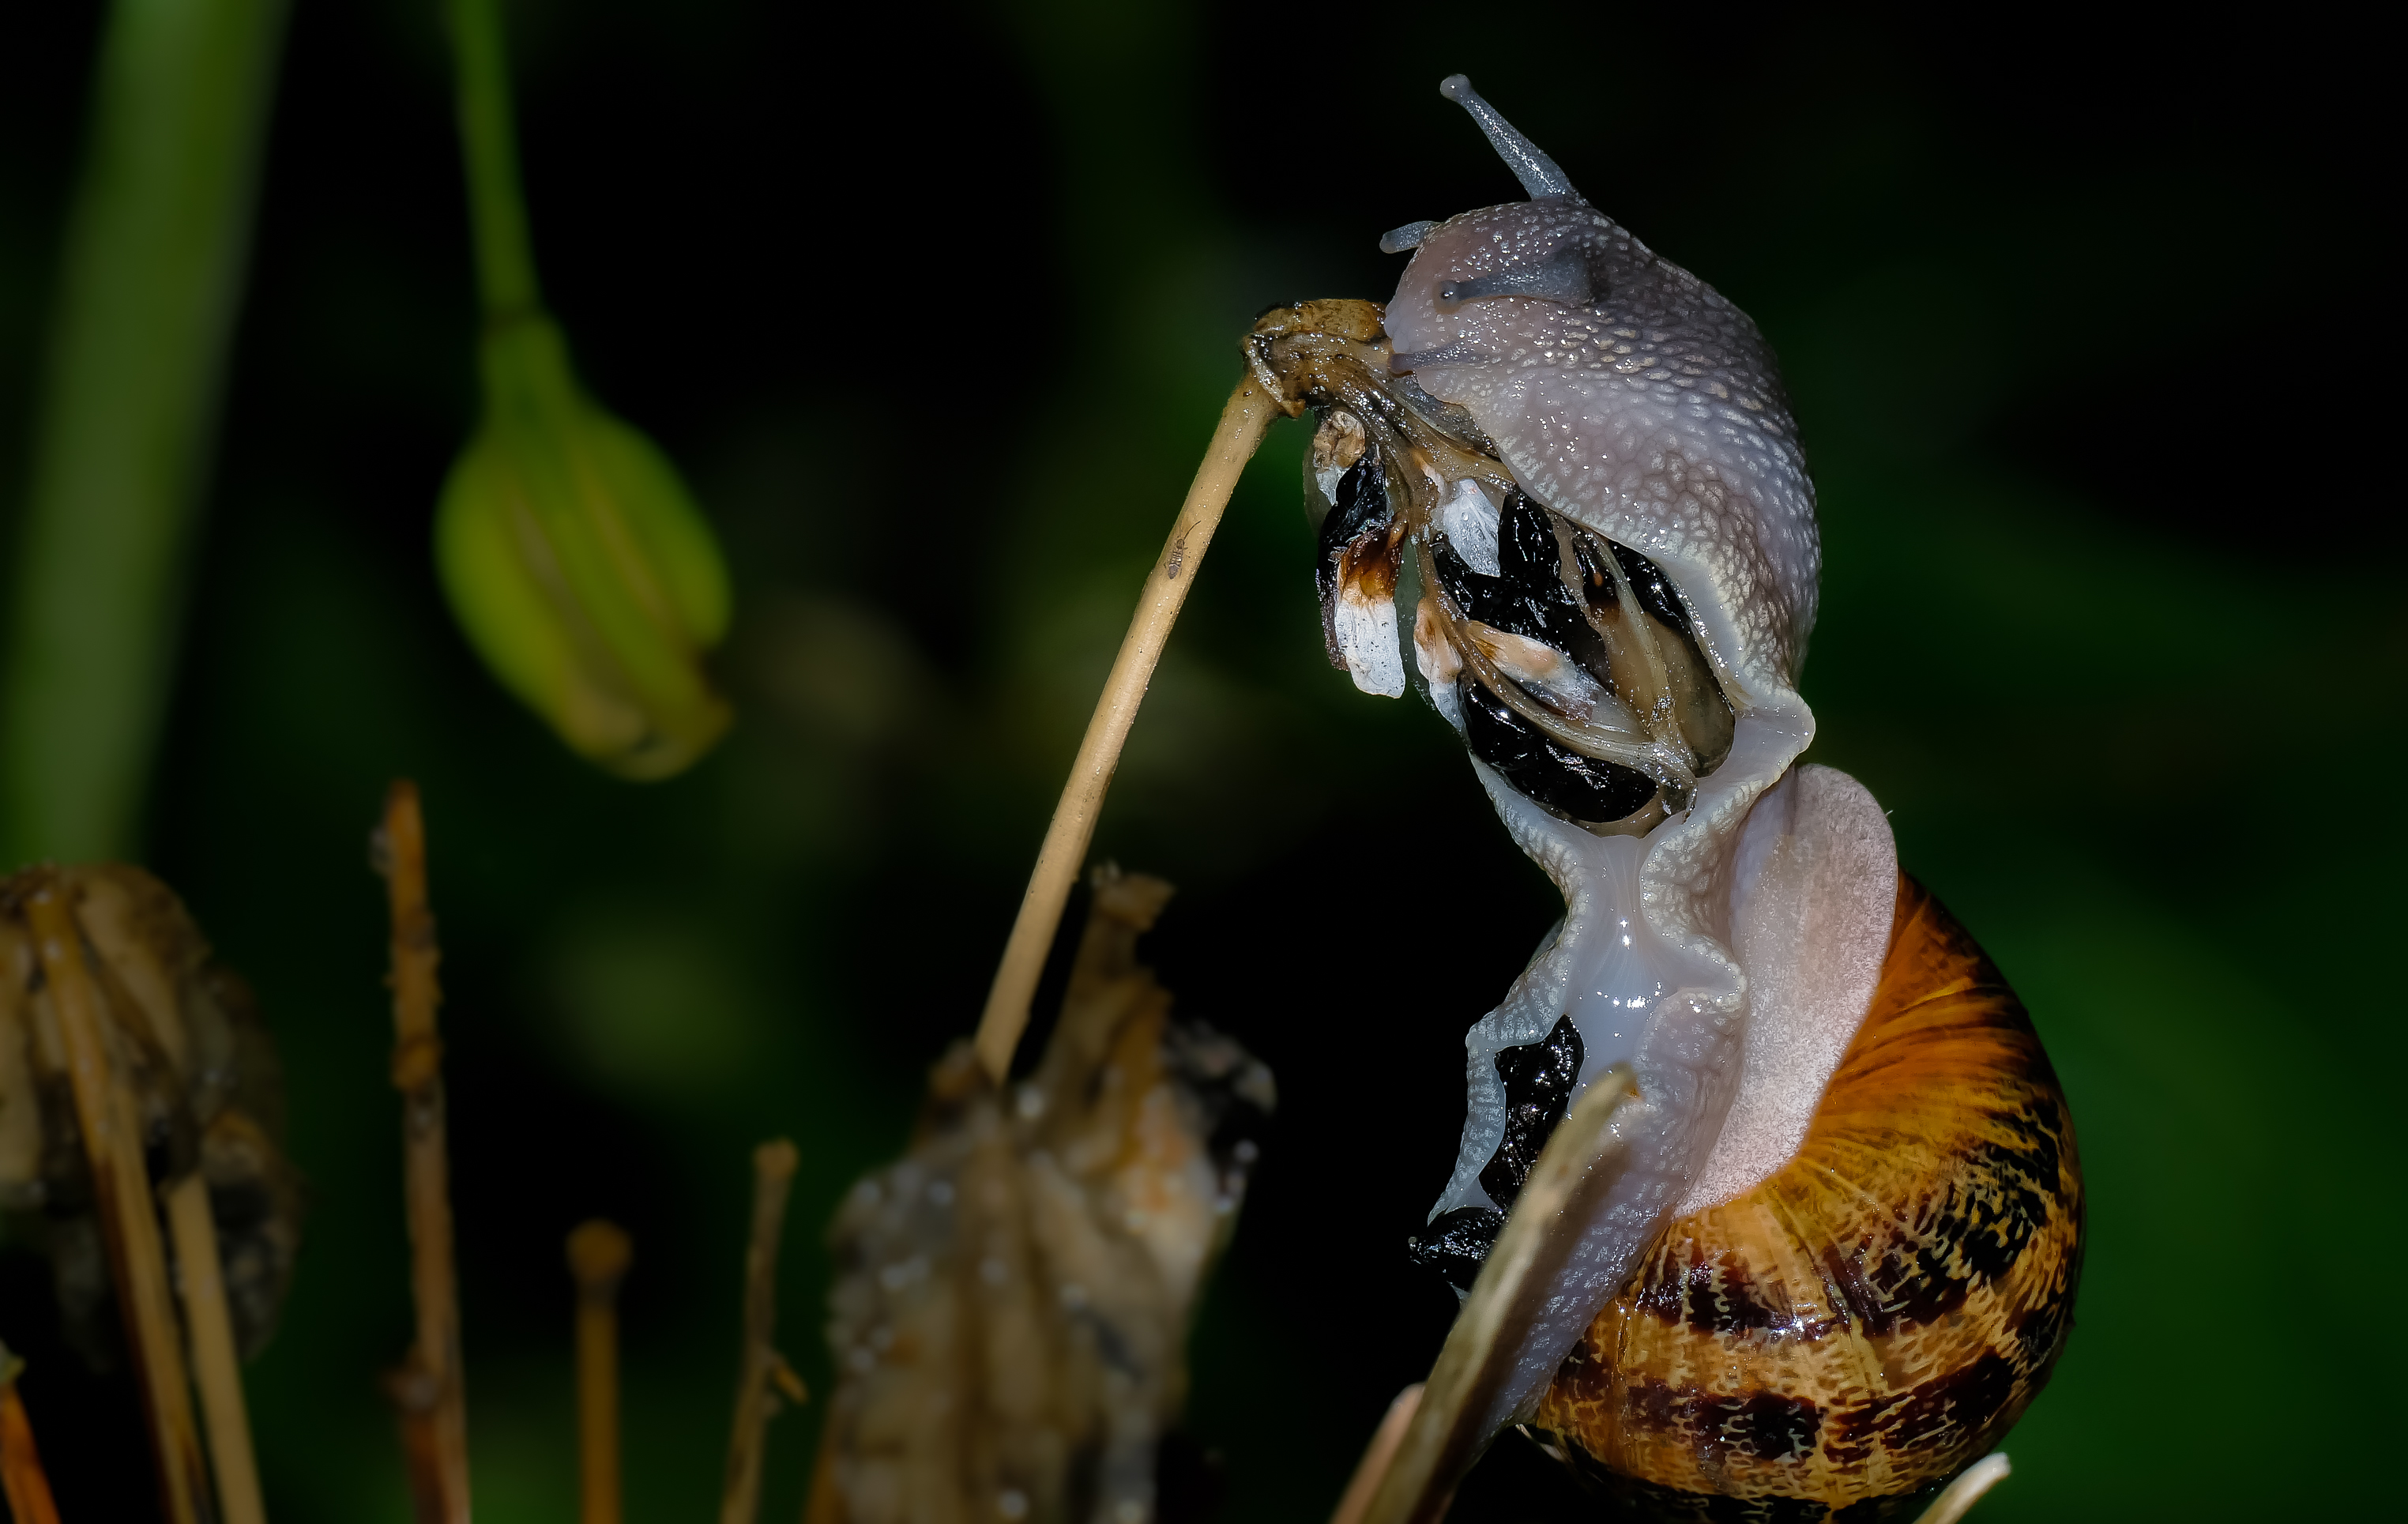
nature, photography, flower, wildlife, insect, macro, fauna, invertebrate, close up, snail, animals, naturaleza, lumixfz1000, fz1000, ggl1, xovesphoto, animales, panasoniclumixfz1000, caracoles, macro photography